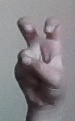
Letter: toot